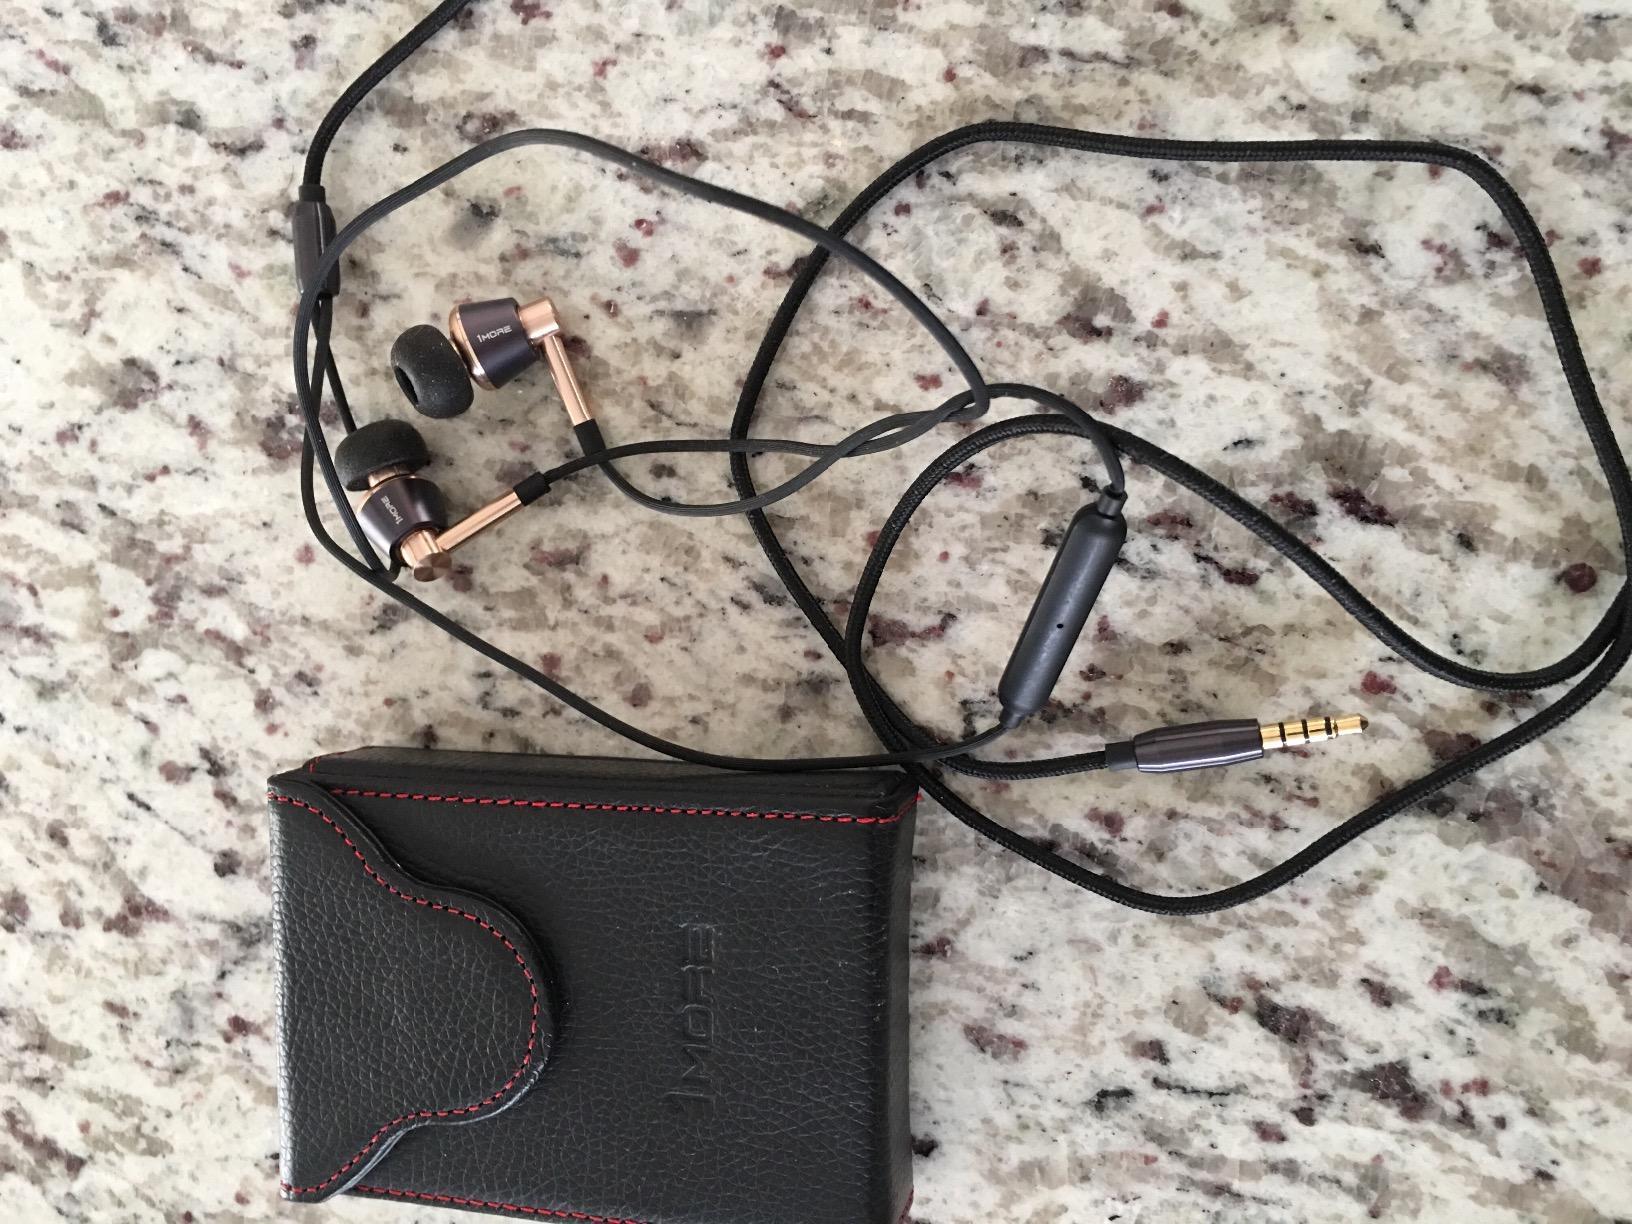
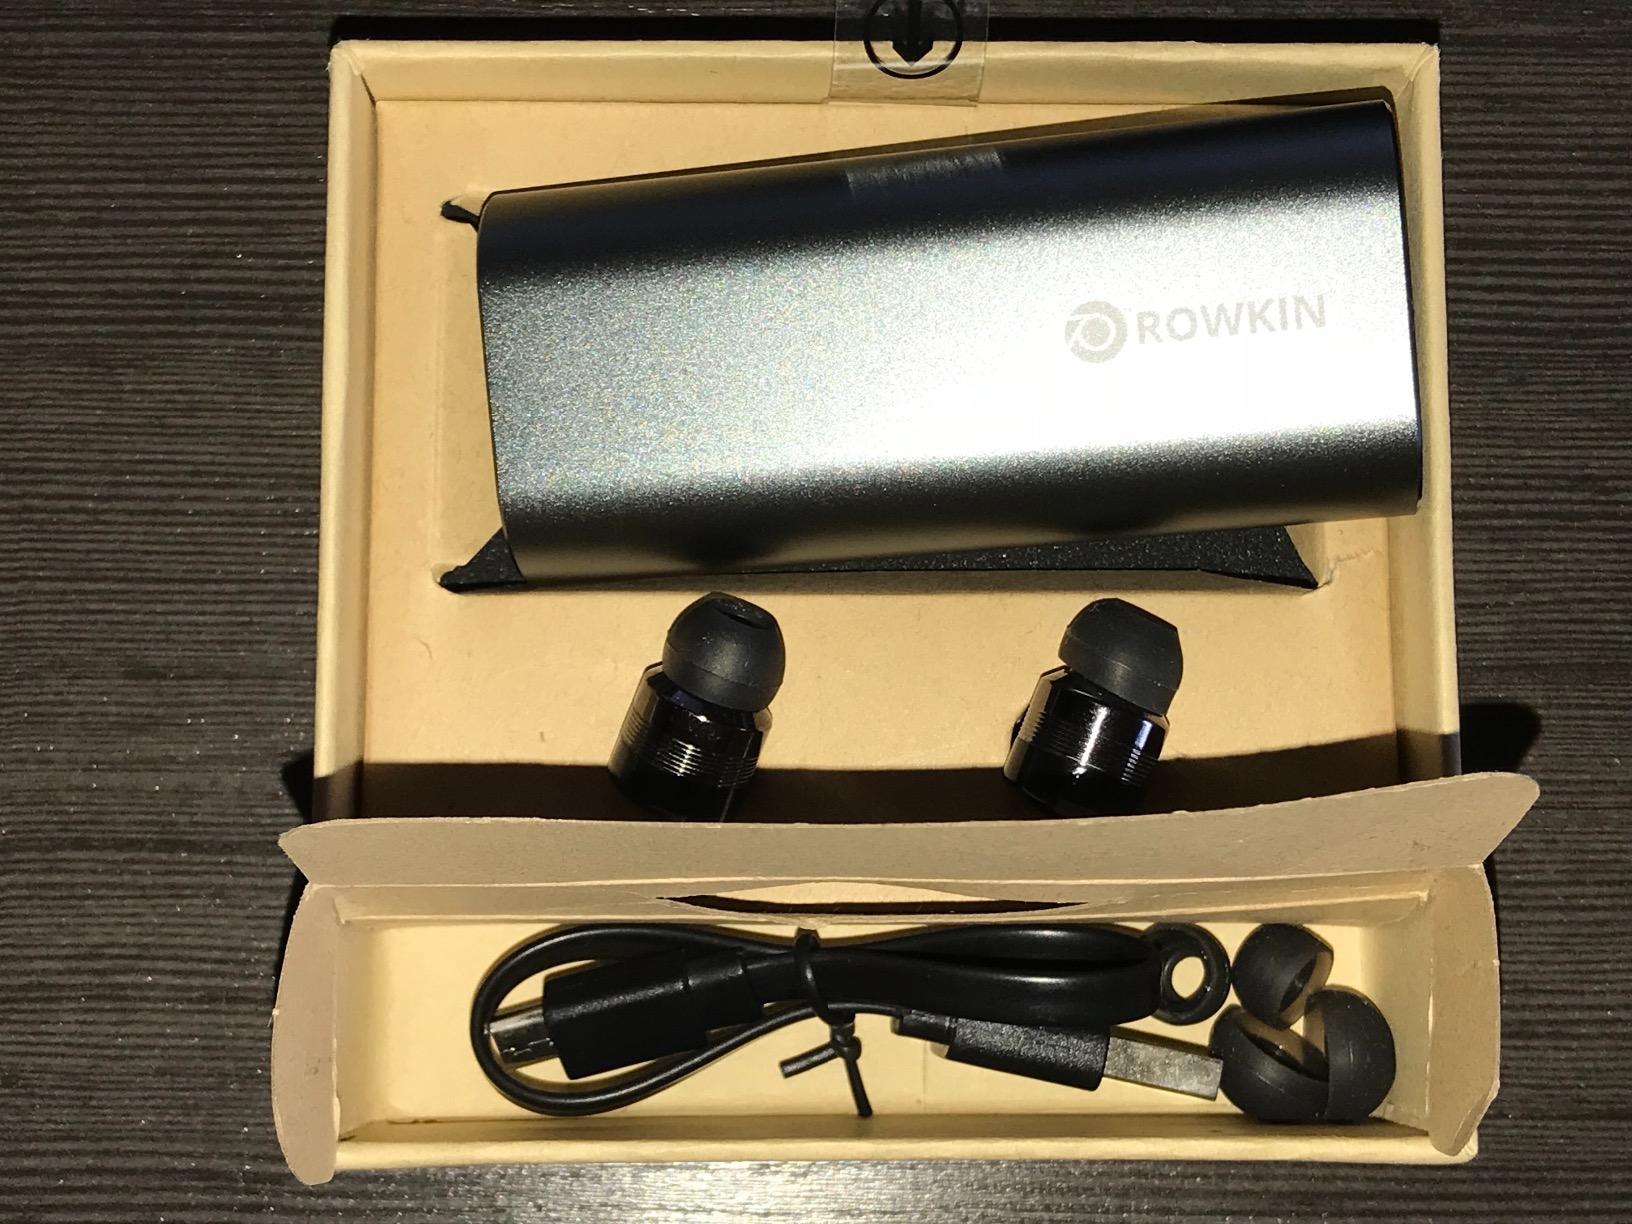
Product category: headphones
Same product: no